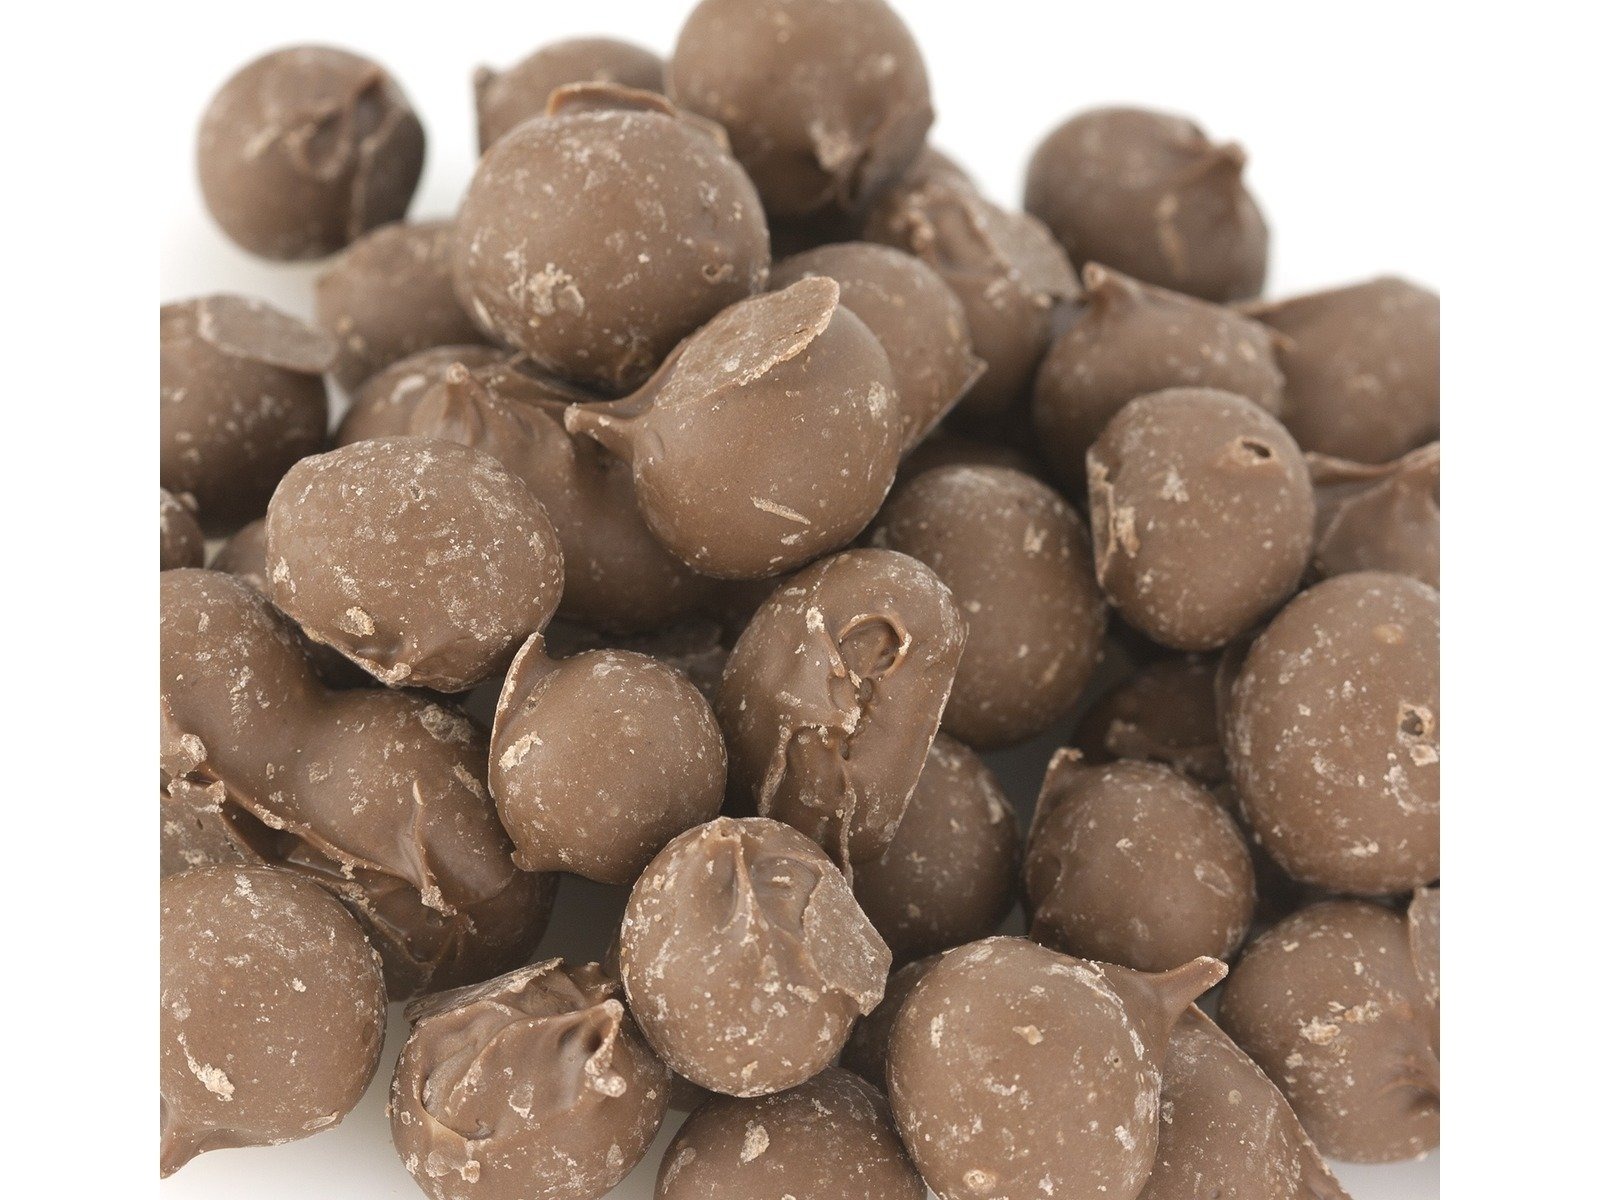
Item Name: Double Dipped Peanuts Milk Chocolate Covered Peanuts 1 pound
Bullet Point 1: These crunchy peanuts are covered in a double-thick coating of smooth chocolate for a classic sweet and salty treat.
Bullet Point 2: Please see Heat Warning - The Chocolate will melt on this product during the summer.. Ice Packs are provided during Summer Months.
Product Description: These crunchy peanuts are covered in a double-thick coating of smooth chocolate for a classic sweet and salty treat.
Value: 16.0
Unit: Ounce

Price: 25.62